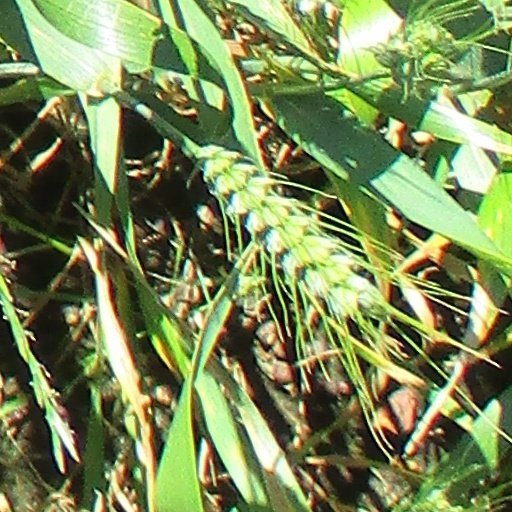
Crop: wheat